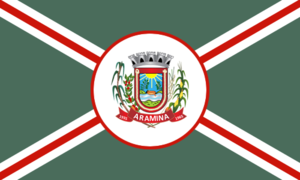
Aramina est une municipalité brésilienne de l'État de São Paulo et la Microrégion d'Ituverava.